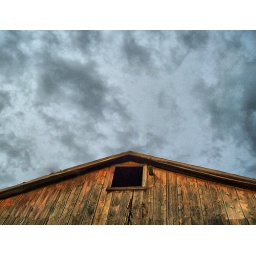
house in sky ....